Atlantic Technological University

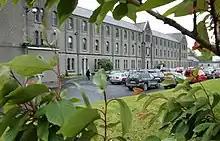
ATU's Centre for Creative Arts and Media, Wellpark Road campus, Galway city

Atlantic TU's "Centre for Creative Arts and Media" (CCAM) is located at the satellite Wellpark Road campus situated on the Wellpark Road / Monivea Road, in Galway city, approximately 1.2km west of the main campus.